Hostice (Ruda nad Moravou)

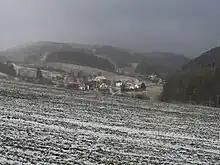
Hostice

Hostice "(local dialect: Hostyze)" is a village in Šumperk District, Olomouc Region, Czech Republic. The village is administered by Ruda nad Moravou council. In 2001, the number of inhabitants was 450. The area is served by one bus line.